The Dark Room (Narayan novel)

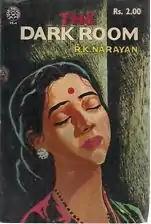
early Indian edition

The Dark Room is a novel written by R.K.Narayan, the well-known English-language novelist from India. Like most of his other works, this is a tale set in the fictitious town of Malgudi.